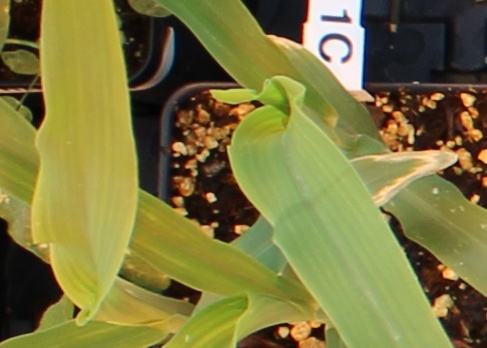
Label: Corn